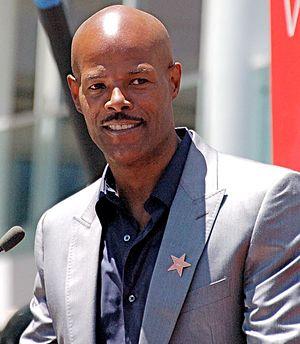
Keenen Ivory Wayans est un réalisateur, scénariste, producteur, acteur américain né le 8 juin 1958 à New York. C'est le frère de Marlon, Shawn, Damon et Kim